ITU AI for Good

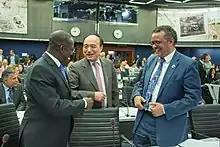
World Health Organization Director-General Tedros Adhanom (right) and ITU Secretary-General Houlin Zhao (center)

The second AI for Good Global Summit took place from 15 to 17 May 2018 at the ITU headquarters in Geneva, Switzerland and generated 35 AI project proposals. Speakers included: